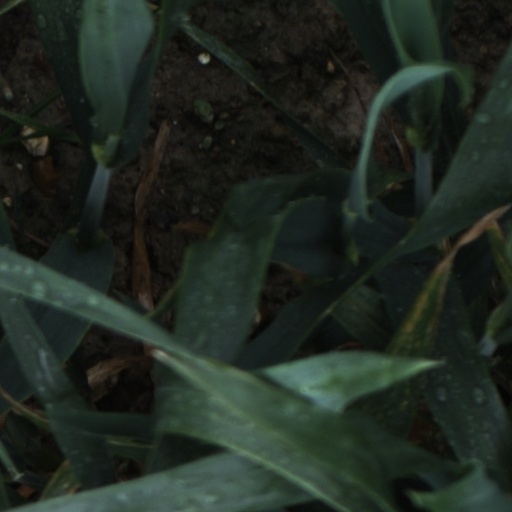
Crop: wheat